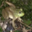
Label: frog